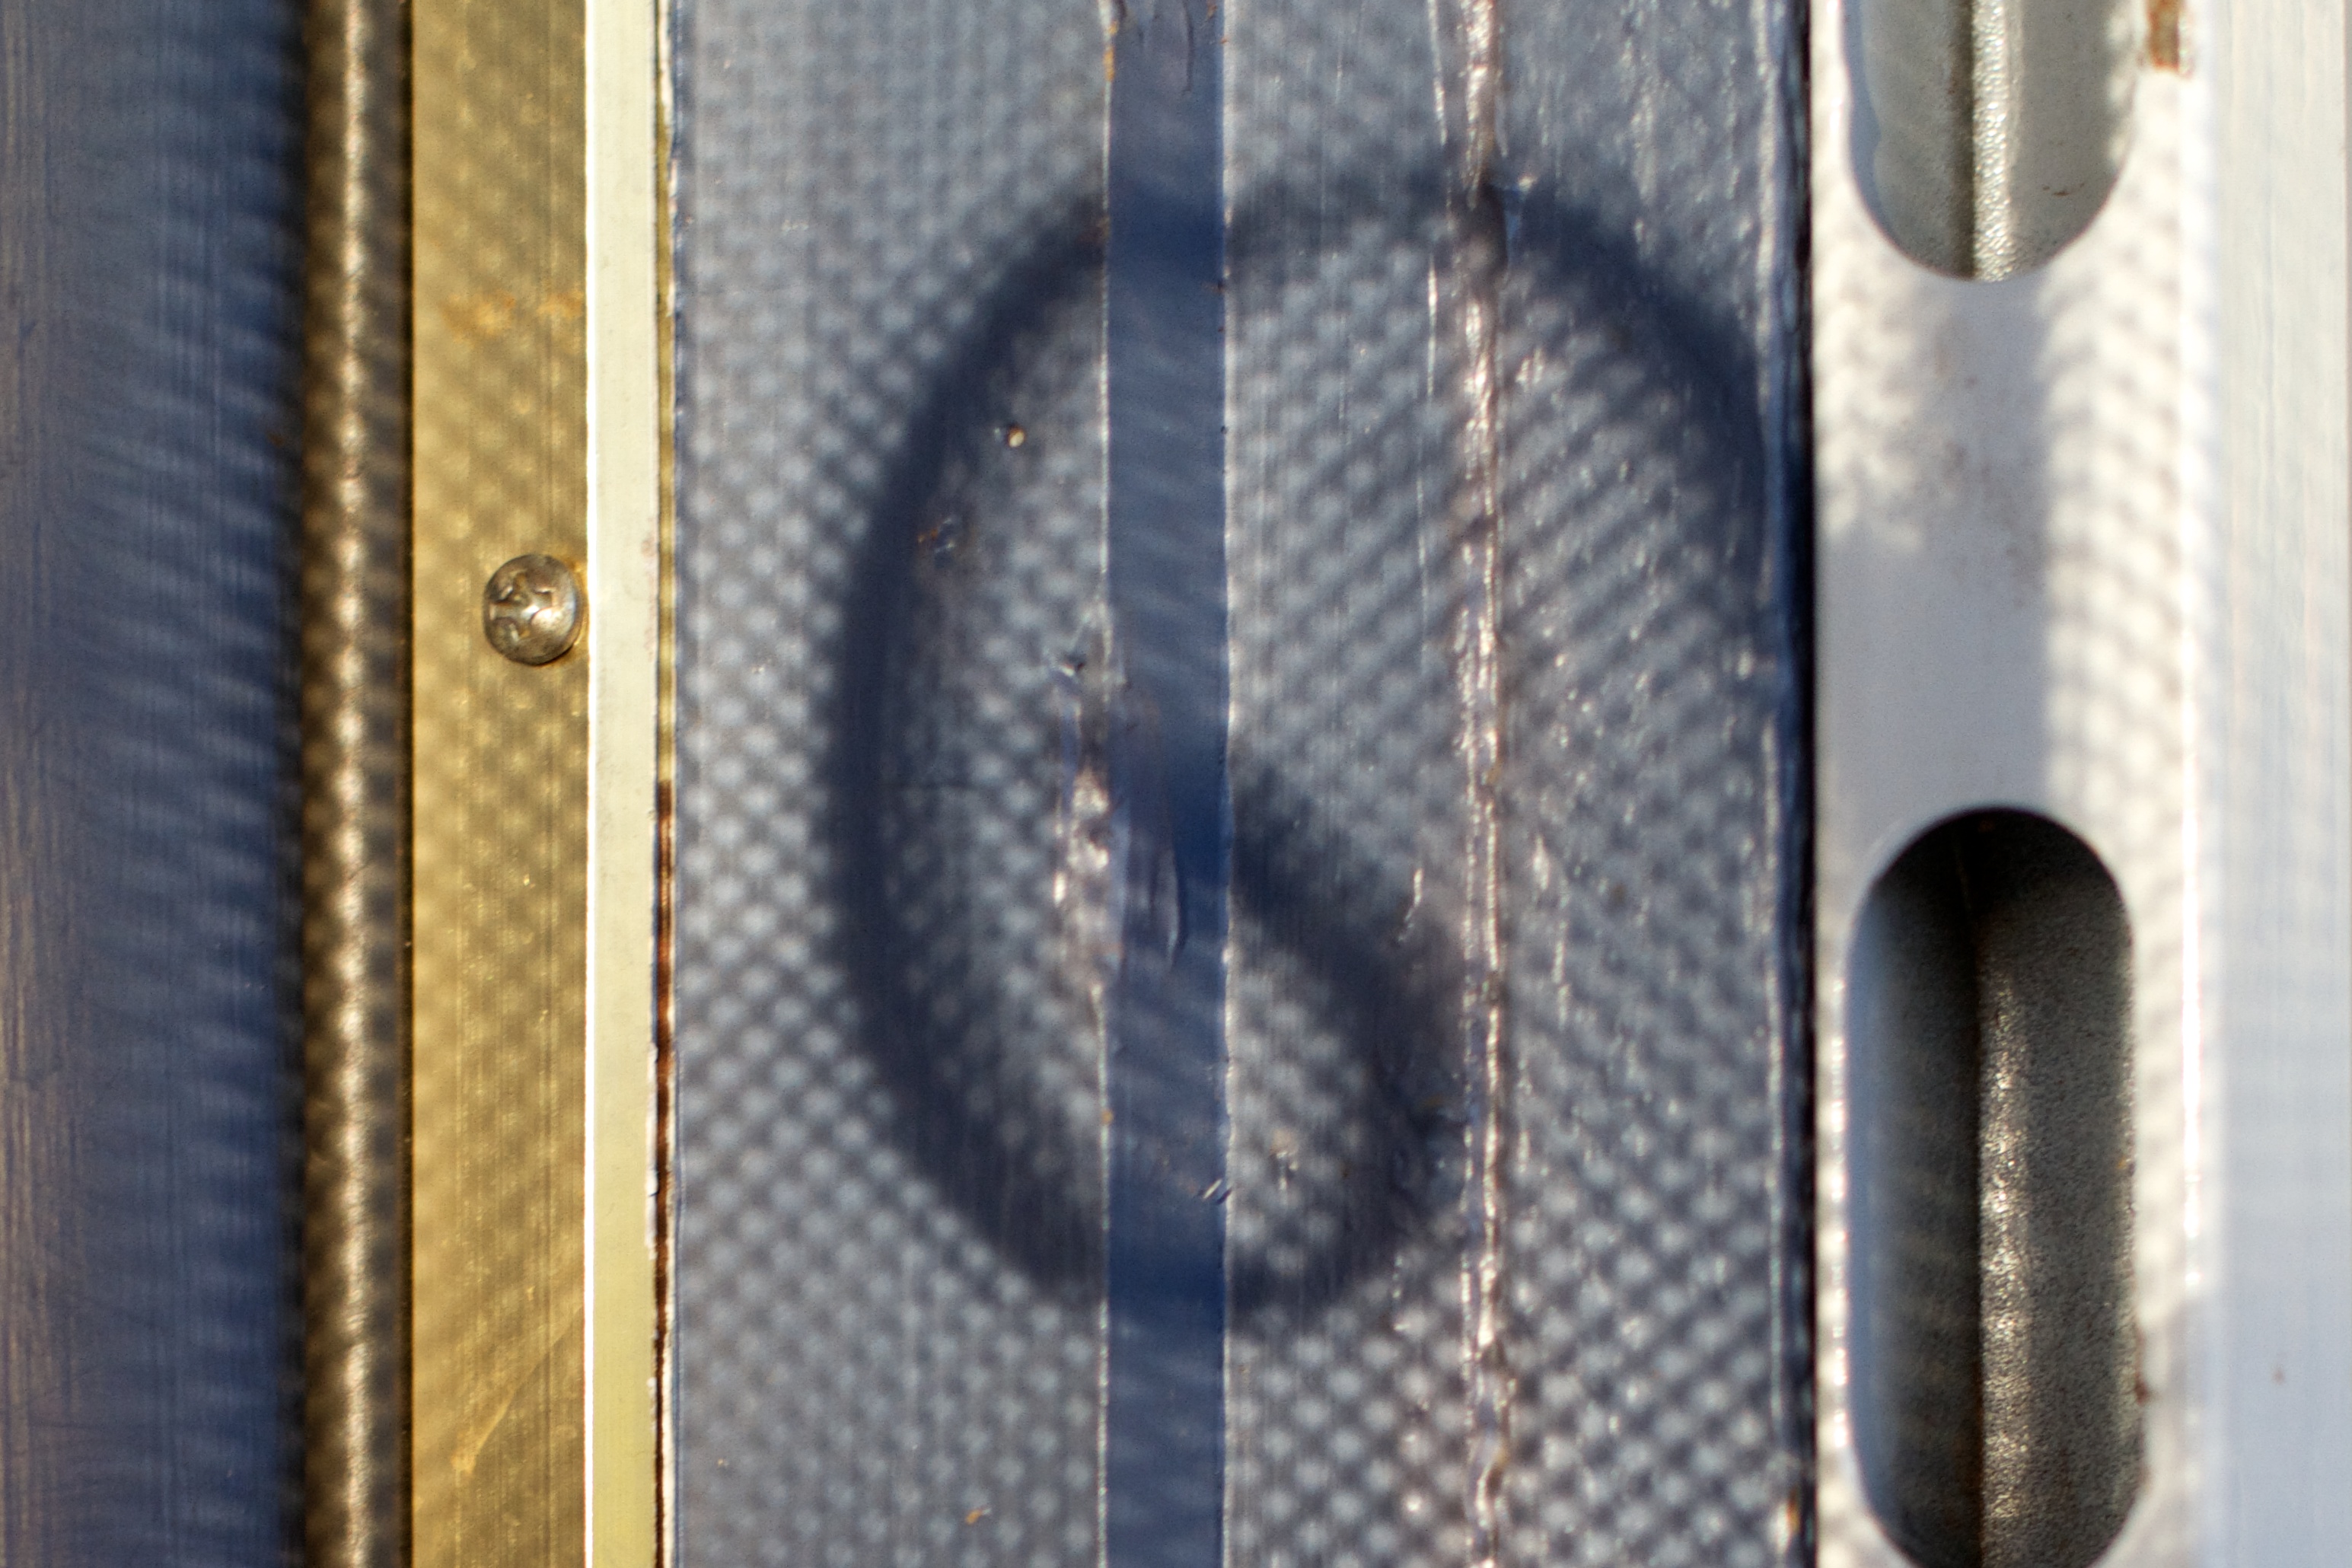
leather, material, textile, cool image, zipper, fashion accessory